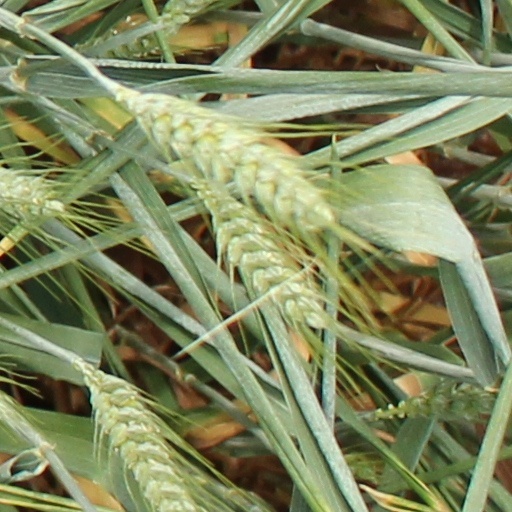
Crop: wheat